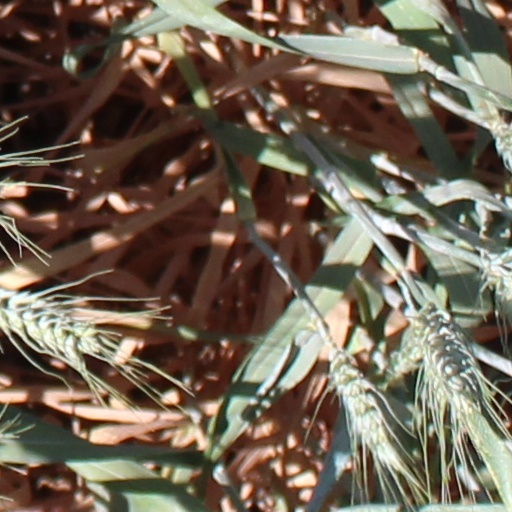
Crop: wheat